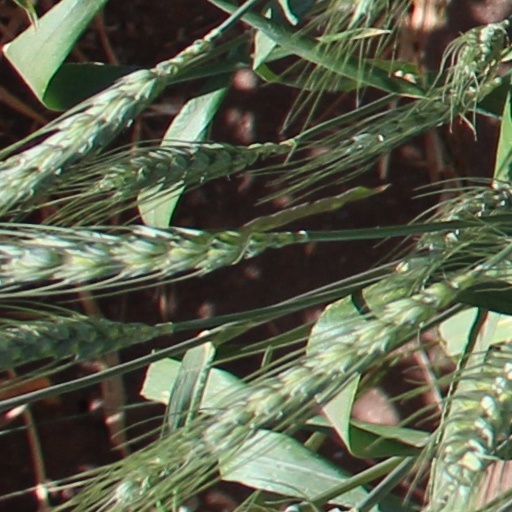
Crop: wheat